Vignette (road tax)

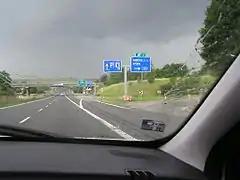
Vignette affixed on a car's windshield on the R-46 expressway in the Czech Republic.

Vignettes are required for all (except motorcycles) vehicles driving on all public roads, with the exception of streets in cities, towns and villages. Vignettes are usually valid from the time they are purchased, while some types can be marked to start from a future date. They can be obtained in Bulgaria at most gas stations, at border crossings, or online using a credit card. Cash fines from €150 to €1,500 are charged to drivers without a valid vignette. The vignette sticker was replaced by e-vignette on 1 January 2019, and an e-toll system is to be introduced in August 2019 for vehicles heavier than 3.5 tonnes.